Allen Ginsberg

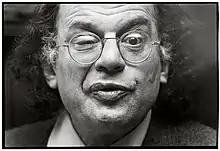
Allen Ginsberg, 1979

Music and chanting were both important parts of Ginsberg's live delivery during poetry readings. He often accompanied himself on a harmonium, and was often accompanied by a guitarist. It is believed that the Hindi and Buddhist poet Nagarjun had introduced Ginsberg to the harmonium in Banaras. According to Malay Roy Choudhury, Ginsberg refined his practice while learning from his relatives, including his cousin Savitri Banerjee. When Ginsberg asked if he could sing a song in praise of Lord Krishna on William F. Buckley, Jr.'s TV show "Firing Line" on September 3, 1968, Buckley acceded and the poet chanted slowly as he played dolefully on a harmonium. According to Richard Brookhiser, an associate of Buckley's, the host commented that it was "the most unharried Krishna I've ever heard."